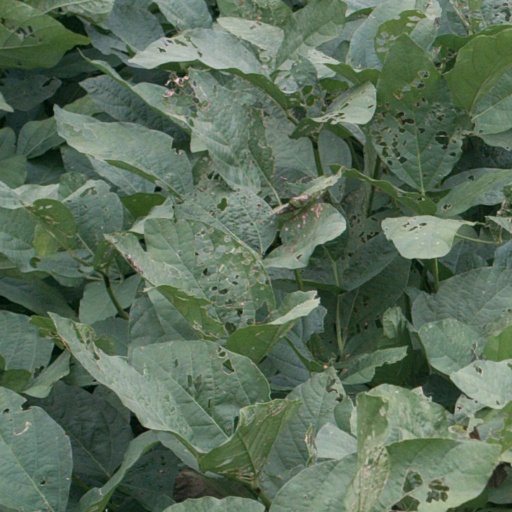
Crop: soybean